Jackie O (radio host)

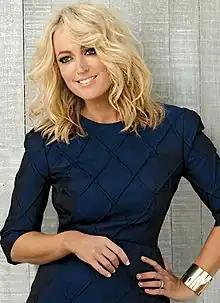
Jackie O in 2015

Jacqueline Ellen Last (born 31 January 1975), better known as Jackie O, is an Australian radio and television presenter. She is best known for presenting "The Hot Hits Live from LA", "Hot30 Countdown", "Take 40 Australia", two series of "Australian Princess" and "The Kyle and Jackie O Show" (with co-host Kyle Sandilands).